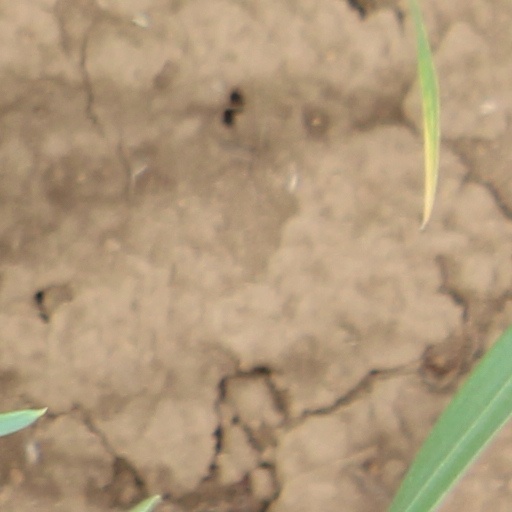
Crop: wheat